South Barito Regency

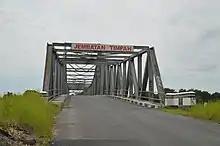
A bridge in South Barito Regency

There are total 1,139.79 kilometers of road in the regency, majority of which is maintained by the regency government. 328.73 kilometers have been paved with asphalt, with the rest being either concrete, gravel, or other surfaces. Despite being located inland, the regency have passenger ports utilizing Barito River such as in Buntok and Jelapat. The regency is served by Sanggu Airport, located in town of Buntok, with regular flights to major cities in Kalimantan such as Palangka Raya and Banjarmasin. The airport was planned to be expanded to accommodate bigger planes in 2020.